Syncrolift

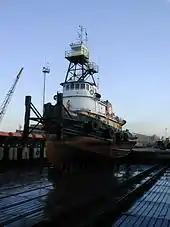
Syncrolift, Buenos Aires

Syncrolift AS is a supplier of ship-handling equipment for shipyards. It manufactures the Syncrolift shiplift.